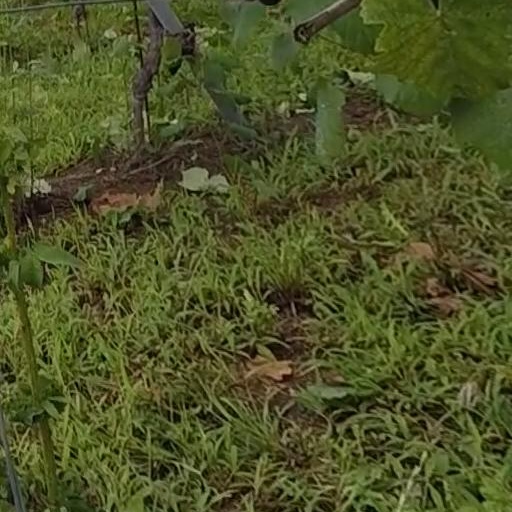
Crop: grape